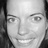
Emotion: happy